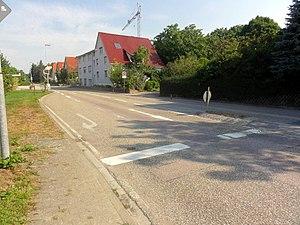
En conception routière, une voie de circulation désigne la bande de chaussée affectée à une file de véhicules. On distingue différents types de voies.